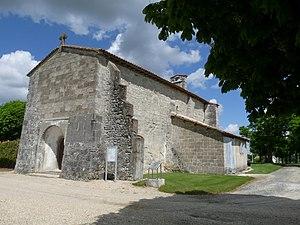
Boscamnant, Charente-Maritime, France
Les églises de la Charente-Maritime présentent une grande diversité, d'une commune à une autre, et se distinguent par des styles et des périodes de construction différentes. De nombreux édifices témoignent cependant de l'épanouissement, aux XIᵉ et XIIᵉ siècles d'une forme d'art roman spécifique, appelée art roman saintongeais, caractérisée par une simplicité des formes et un décor sculpté, souvent très riche.
Boscamnant est une commune du Sud-Ouest de la France située dans le département de la Charente-Maritime.